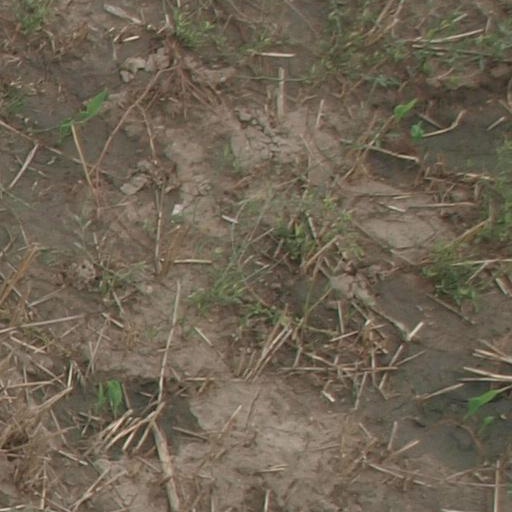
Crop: maize; corn